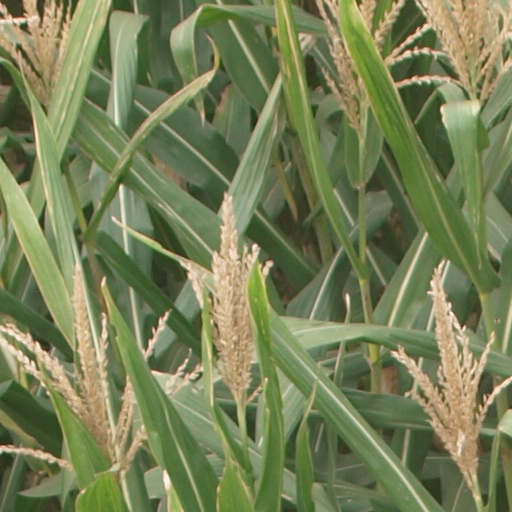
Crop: maize; corn